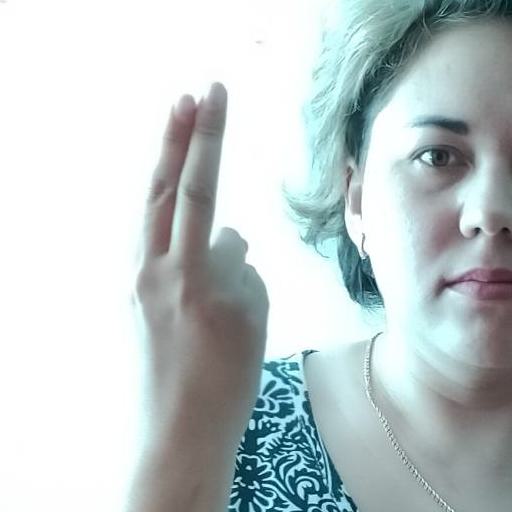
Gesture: two_up_inverted